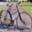
Label: bicycle